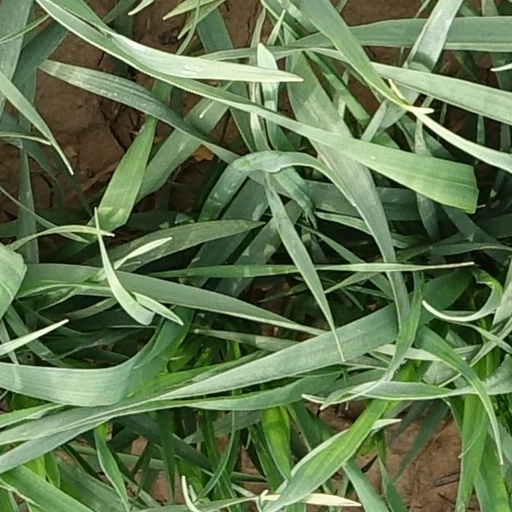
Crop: wheat